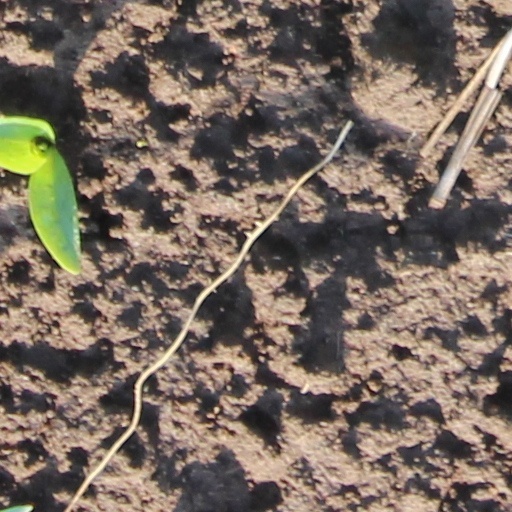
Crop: wheat